Casey James

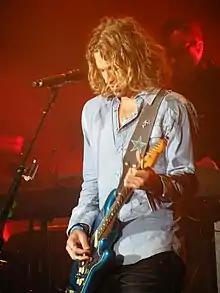
James performing on the American Idol Live! tour in Denver, Colorado, on August 23, 2010

James started playing the guitar at 13 and within a year was playing on stage. James has played acoustic sets with his mother, and blues with his older brother. He has also played with country and rock bands. At the age of 21, he was in a serious motorcycle accident that nearly ended his life. He was told by his doctor that he would no longer be able to play guitar, a medical prediction that proved untrue. During the "American Idol" hometown visits, James returned to the hospital where he was treated for his injuries and presented an autographed guitar to his surgeon, Dr. Cory Collinge.